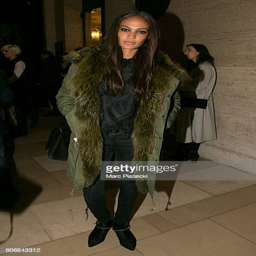
film actor leaves the show as part